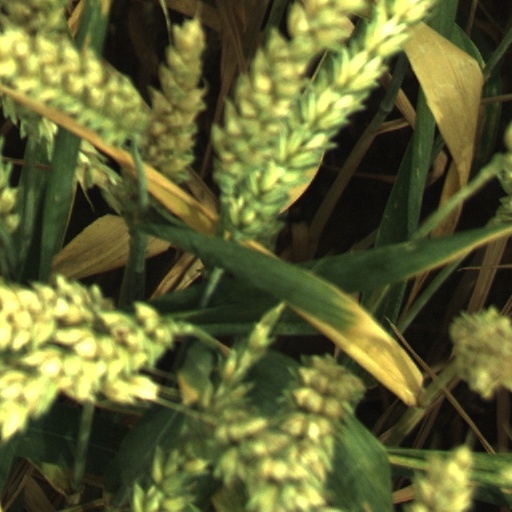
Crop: wheat